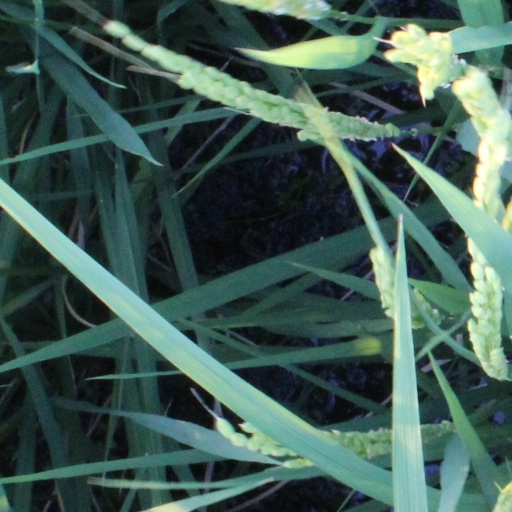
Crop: rice